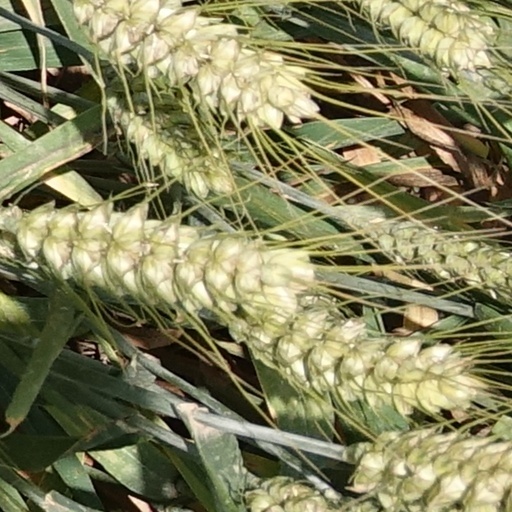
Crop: wheat